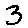
Label: 3